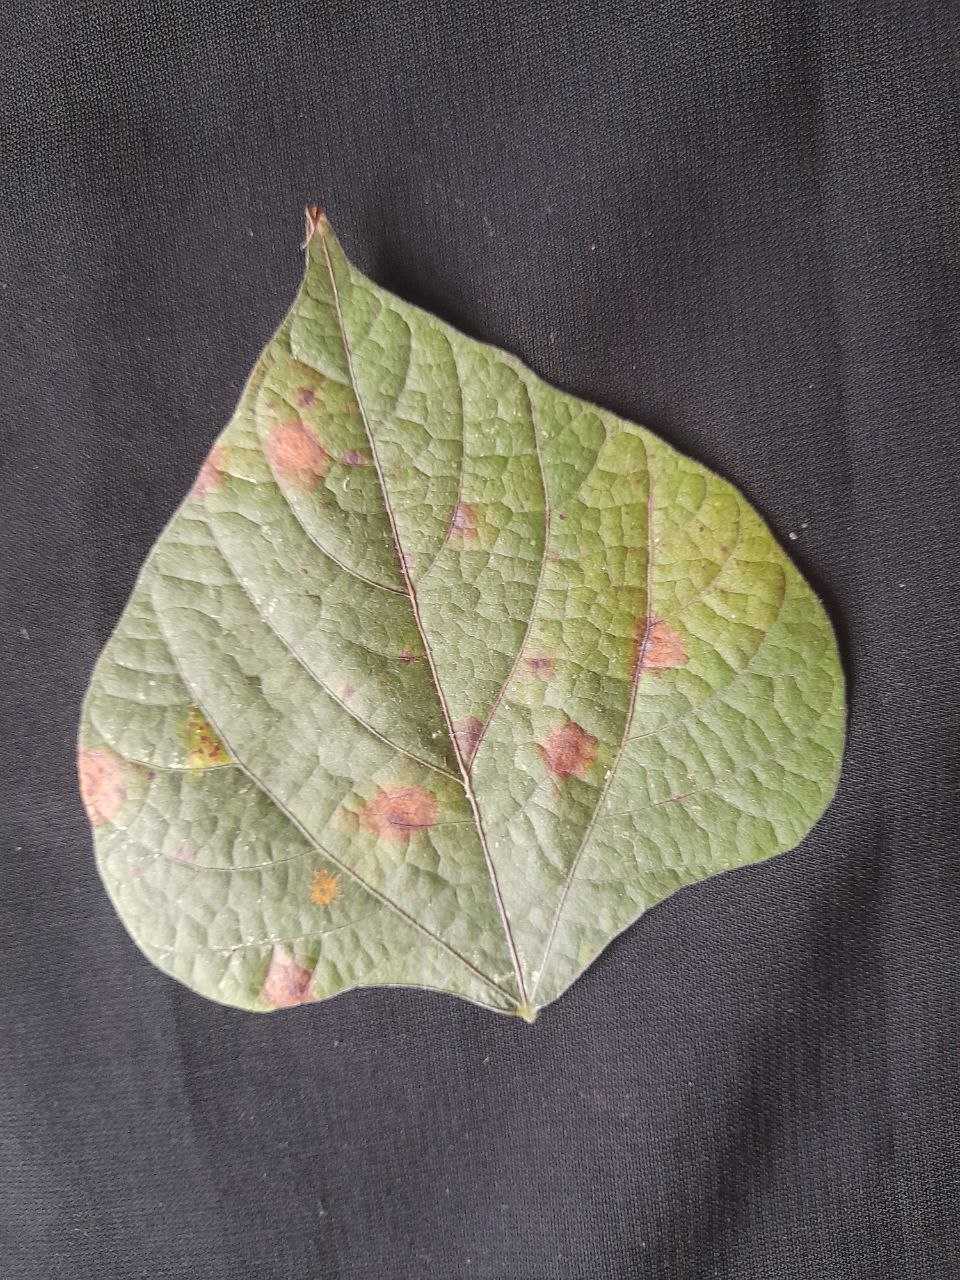
Crop: bean
Leaf condition: Rust